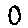
Label: 0